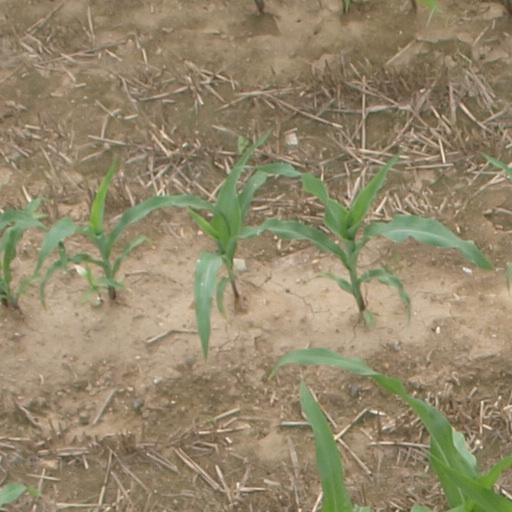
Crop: maize; corn